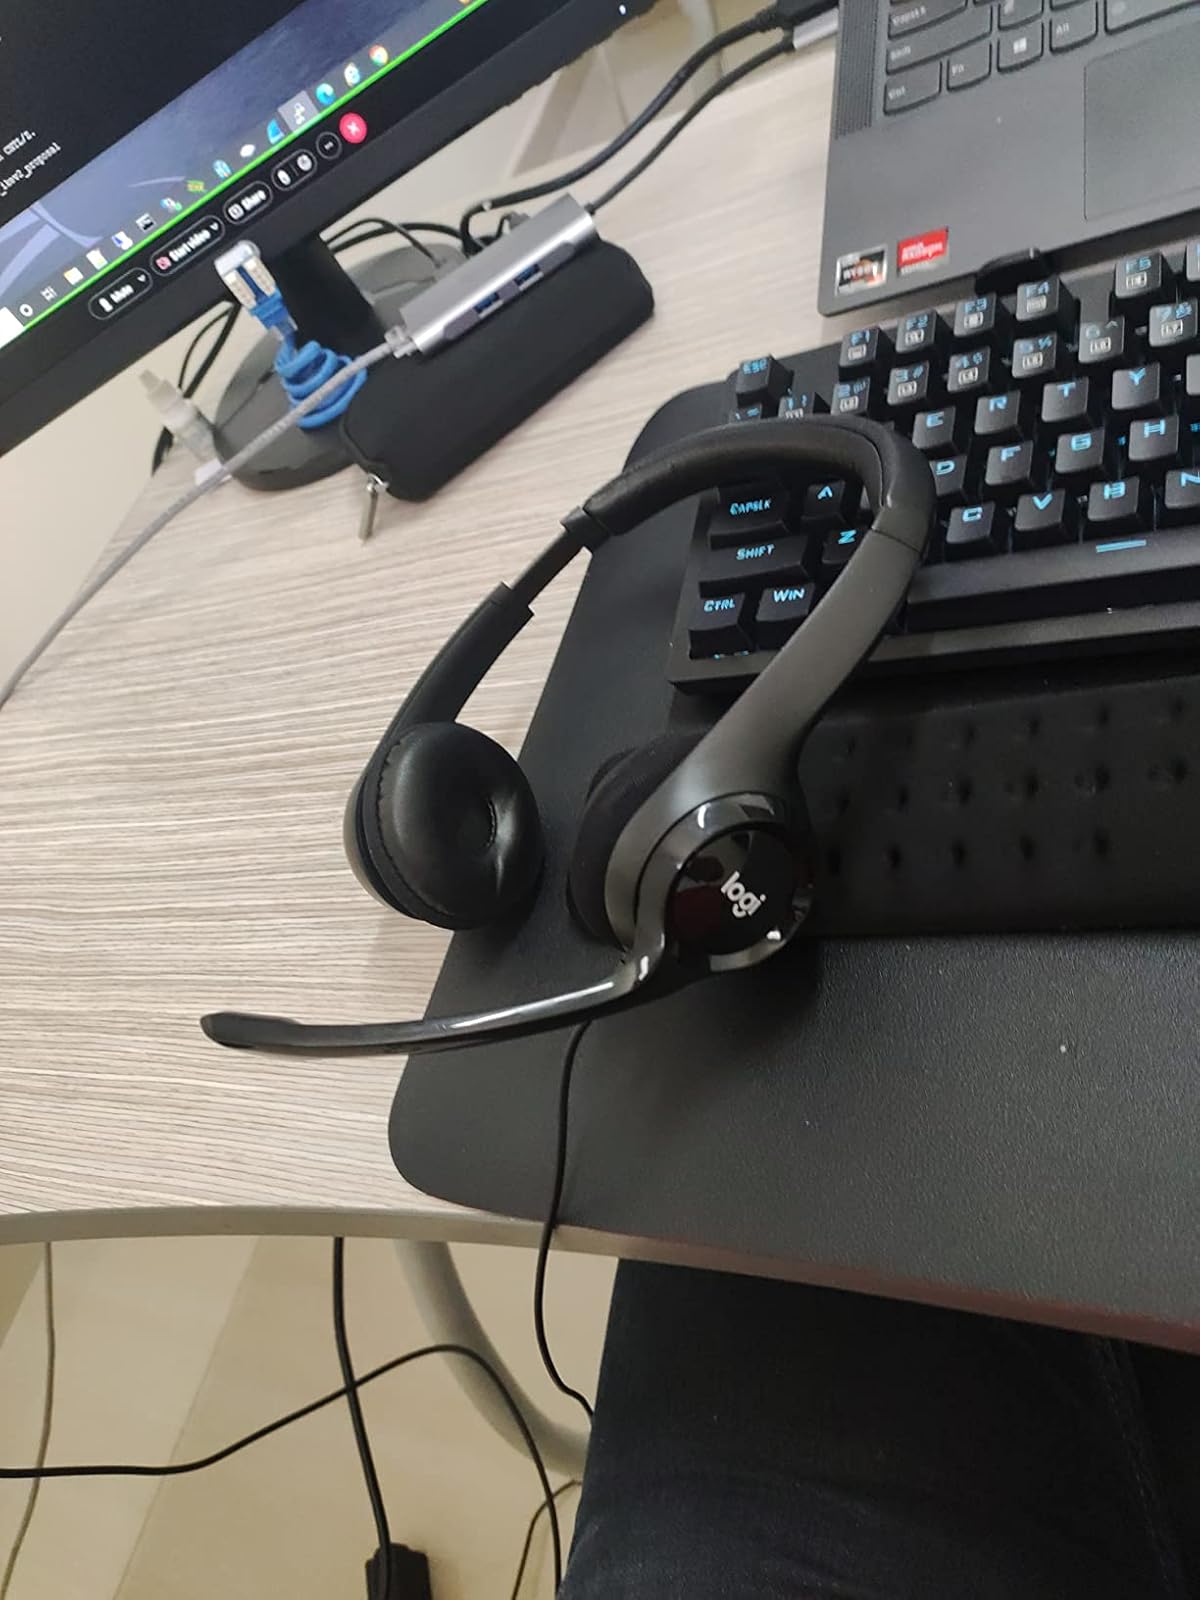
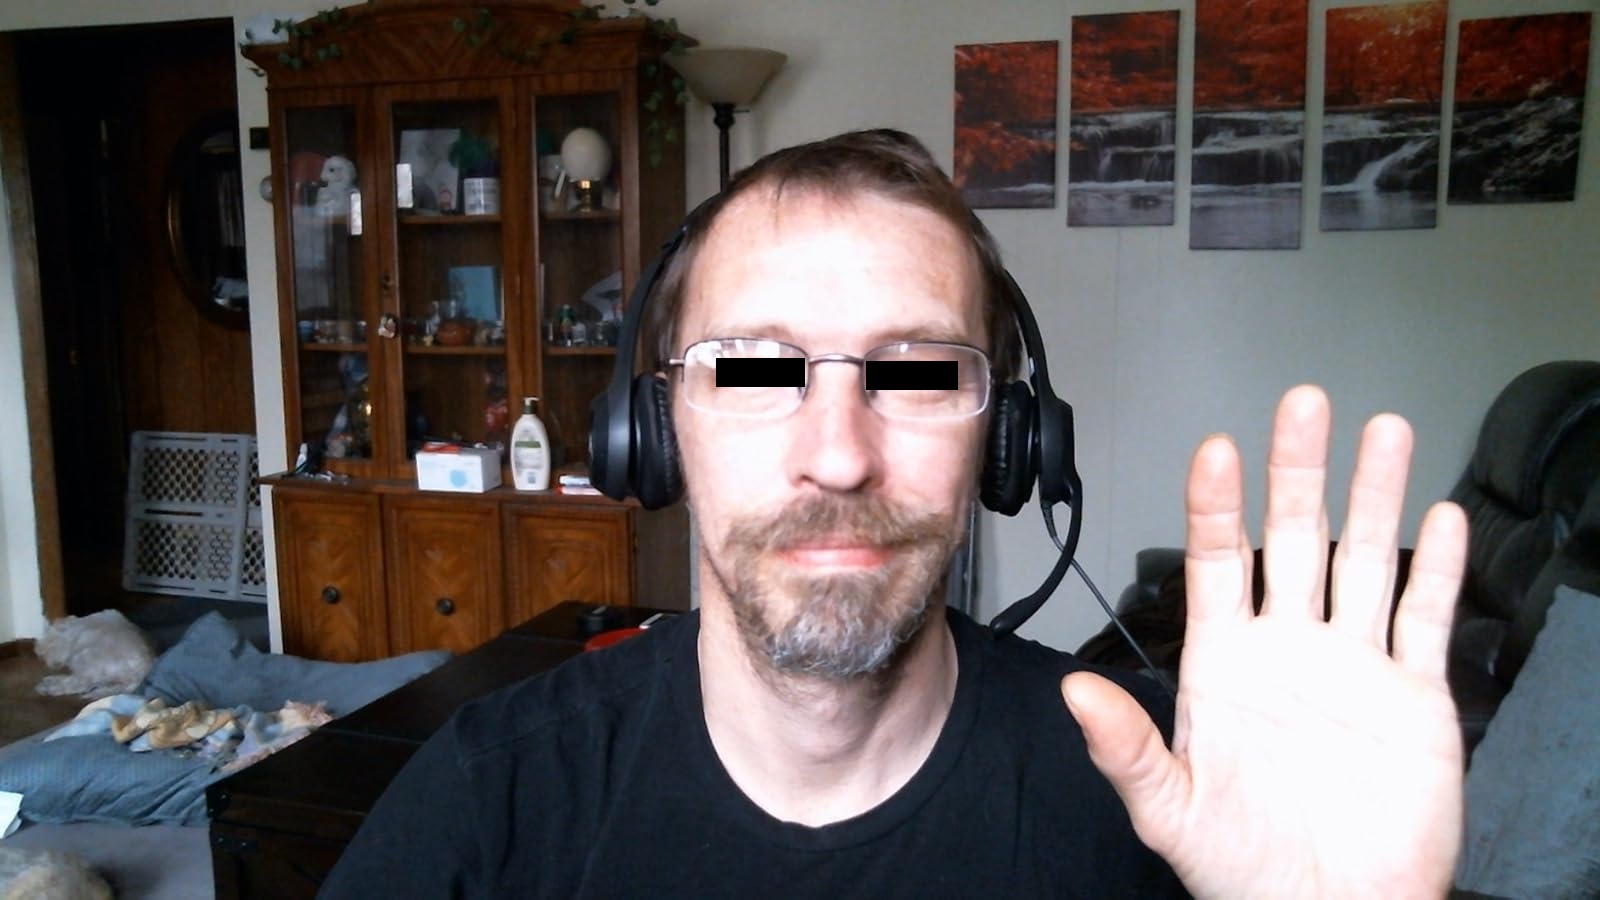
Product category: headphones
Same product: yes